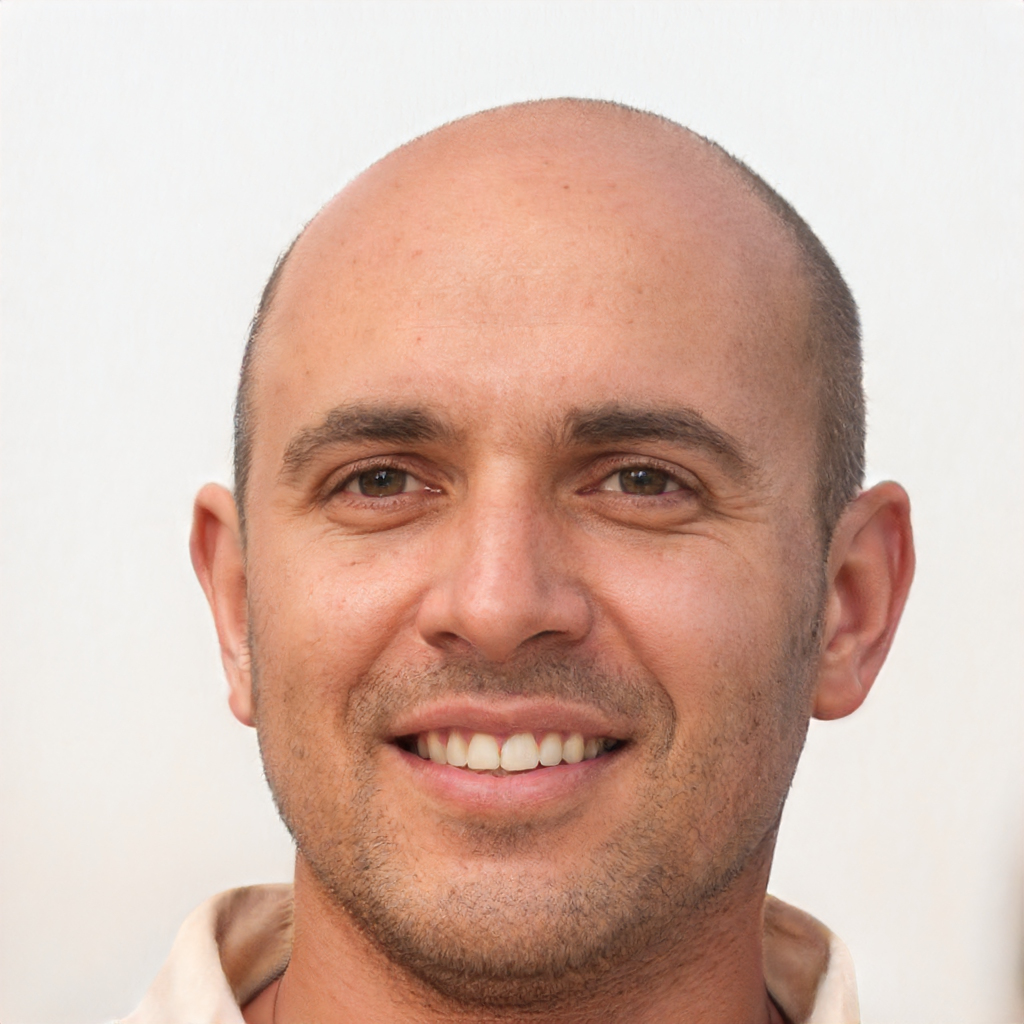
Gender: Male